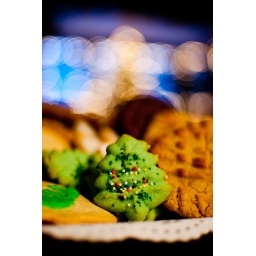
A green Christmas tree-shaped cookie, with sprinkles! The Maldre Christmas tree is in the background.